European Historic Houses Association

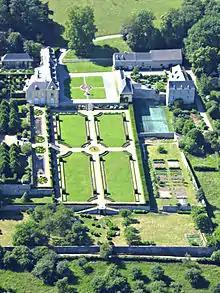
Château de Flawinne in Flawinne

Other affiliated organizations through the Council of Europe include Europa Nostra, European Confederation of Conservator-Restorers' Organisations (ECCO), and European Network for Conservation-Restoration Education (ENCoRE). While previous presidents of the association include Antoine, 13th Prince of Ligne and Jean, Grand Duke of Luxembourg, in 2017, the Executive President was Count Rodolphe de Looz-Corswarem.